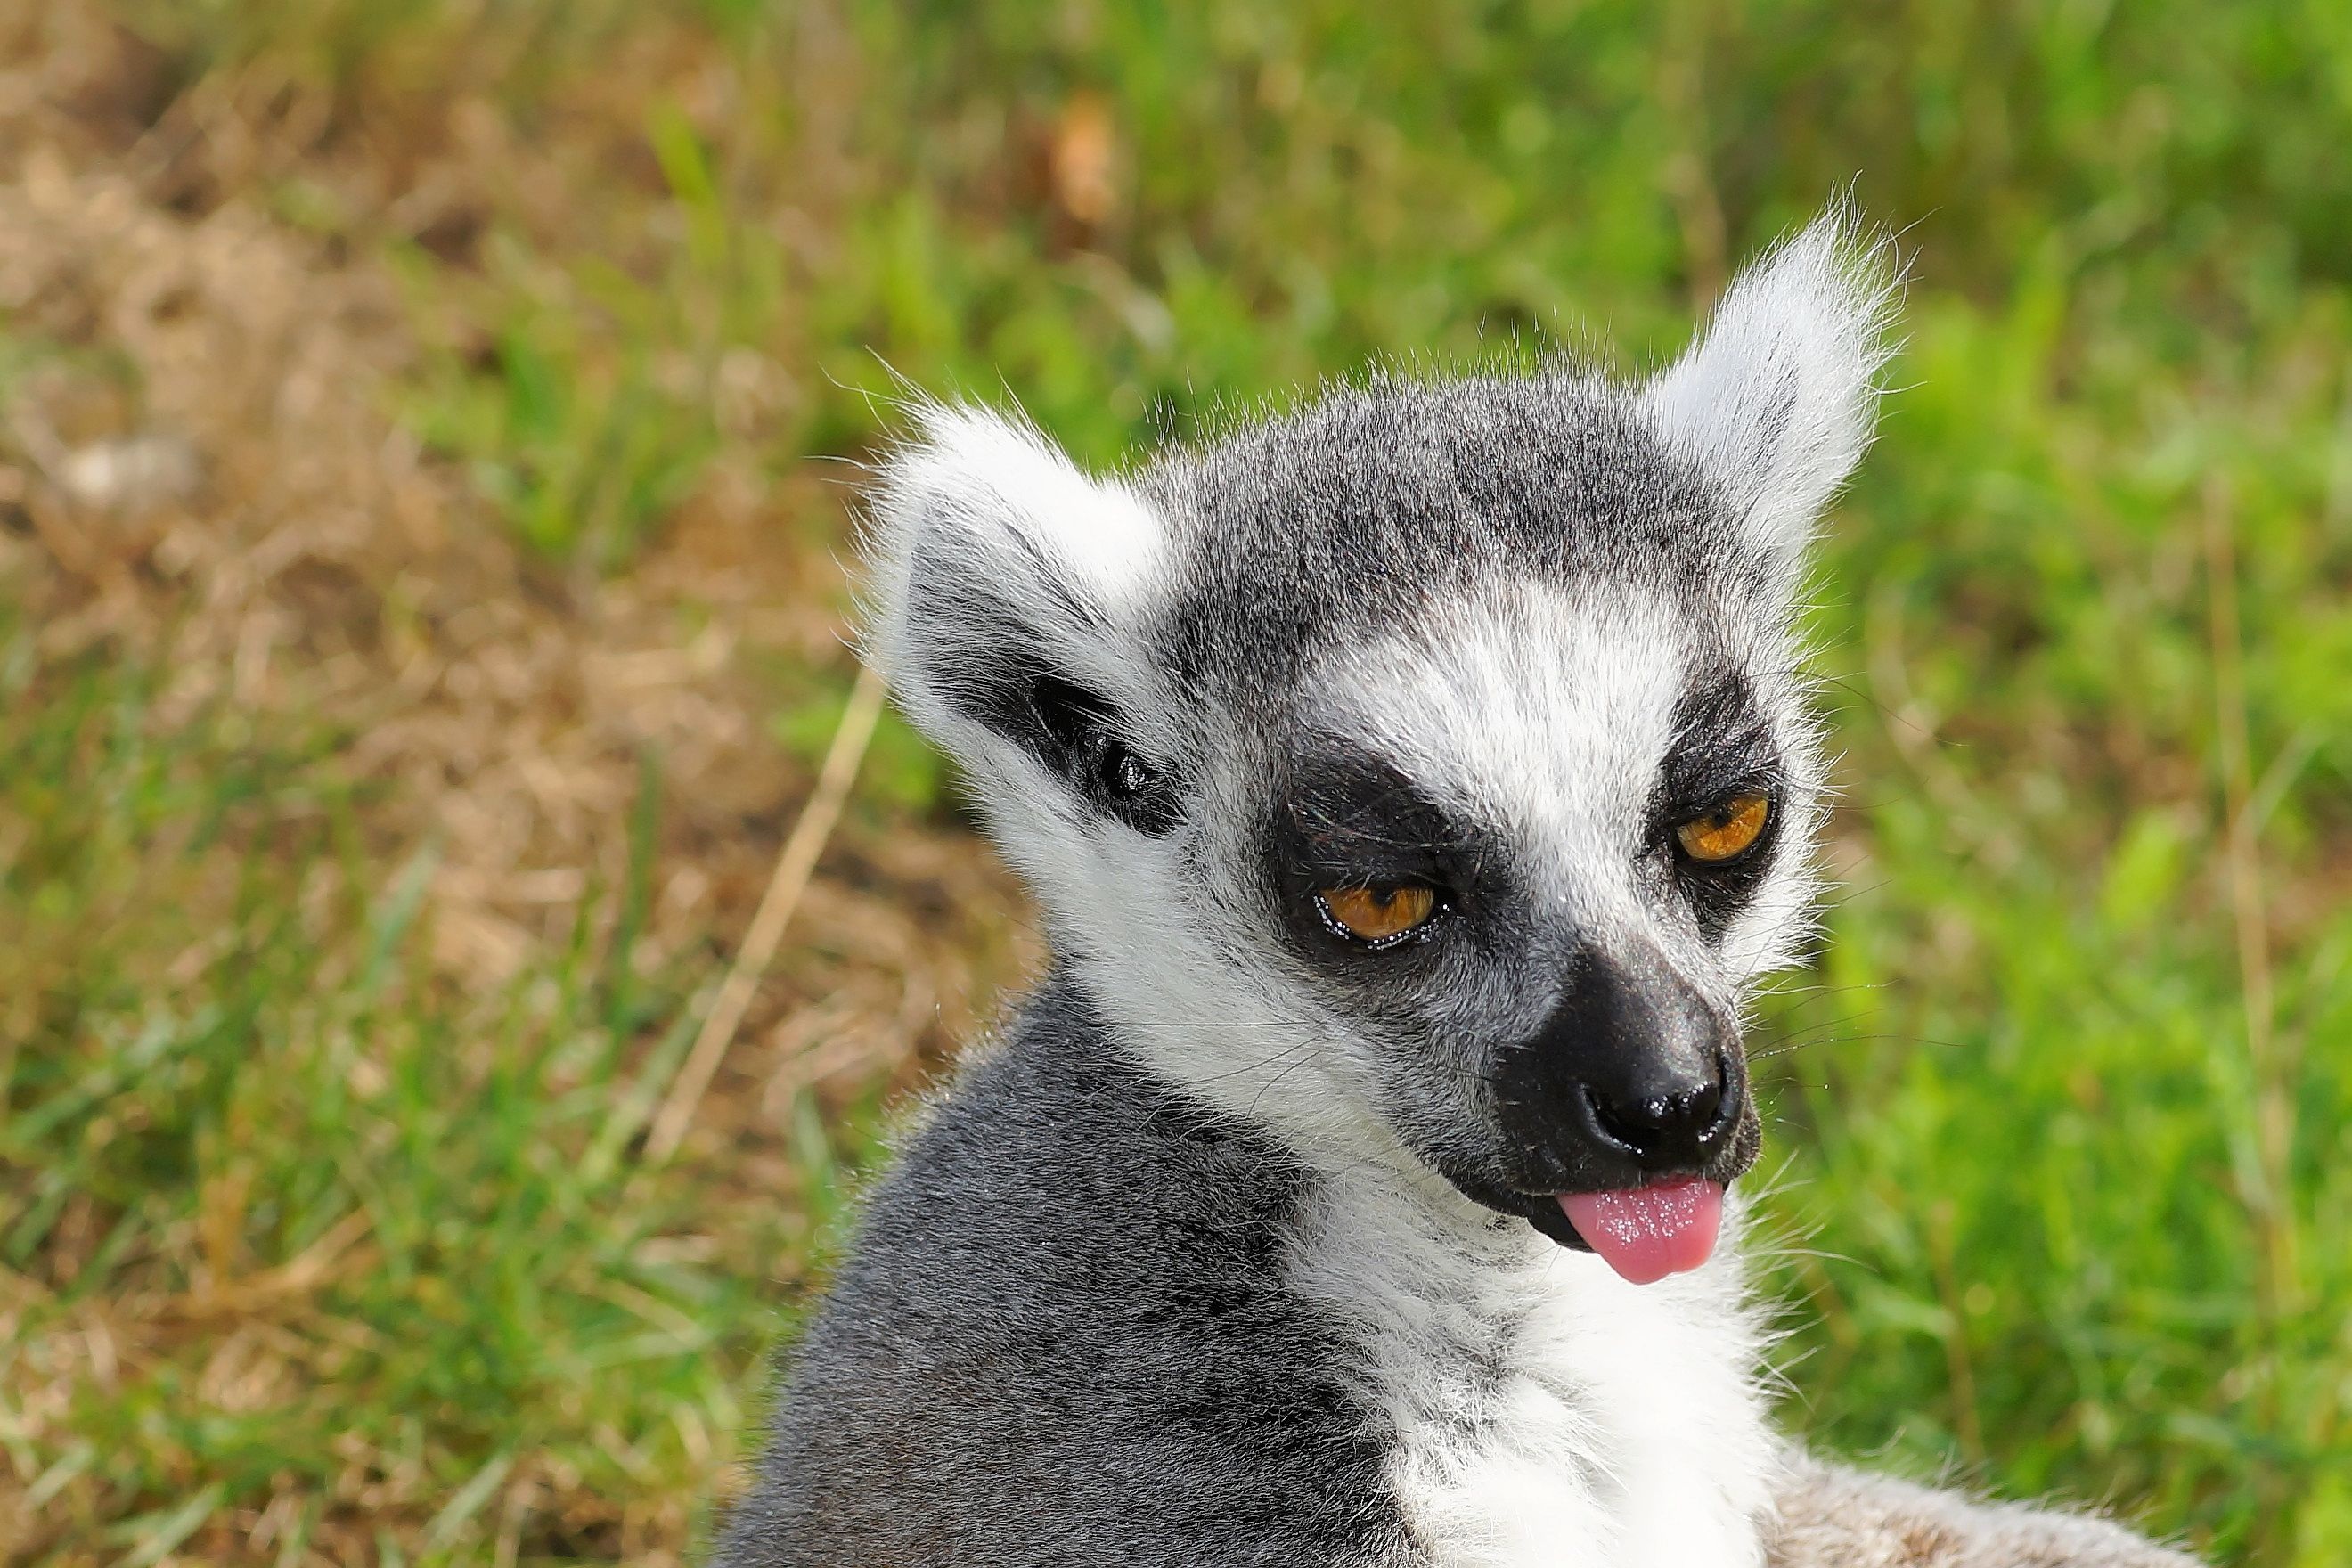
black and white, sweet, animal, wildlife, portrait, mammal, close, fauna, primate, striped, lemur catta, head, madagascar, vertebrate, lemur, dreamy, small animal, ringed, ring tailed lemur, prosimians